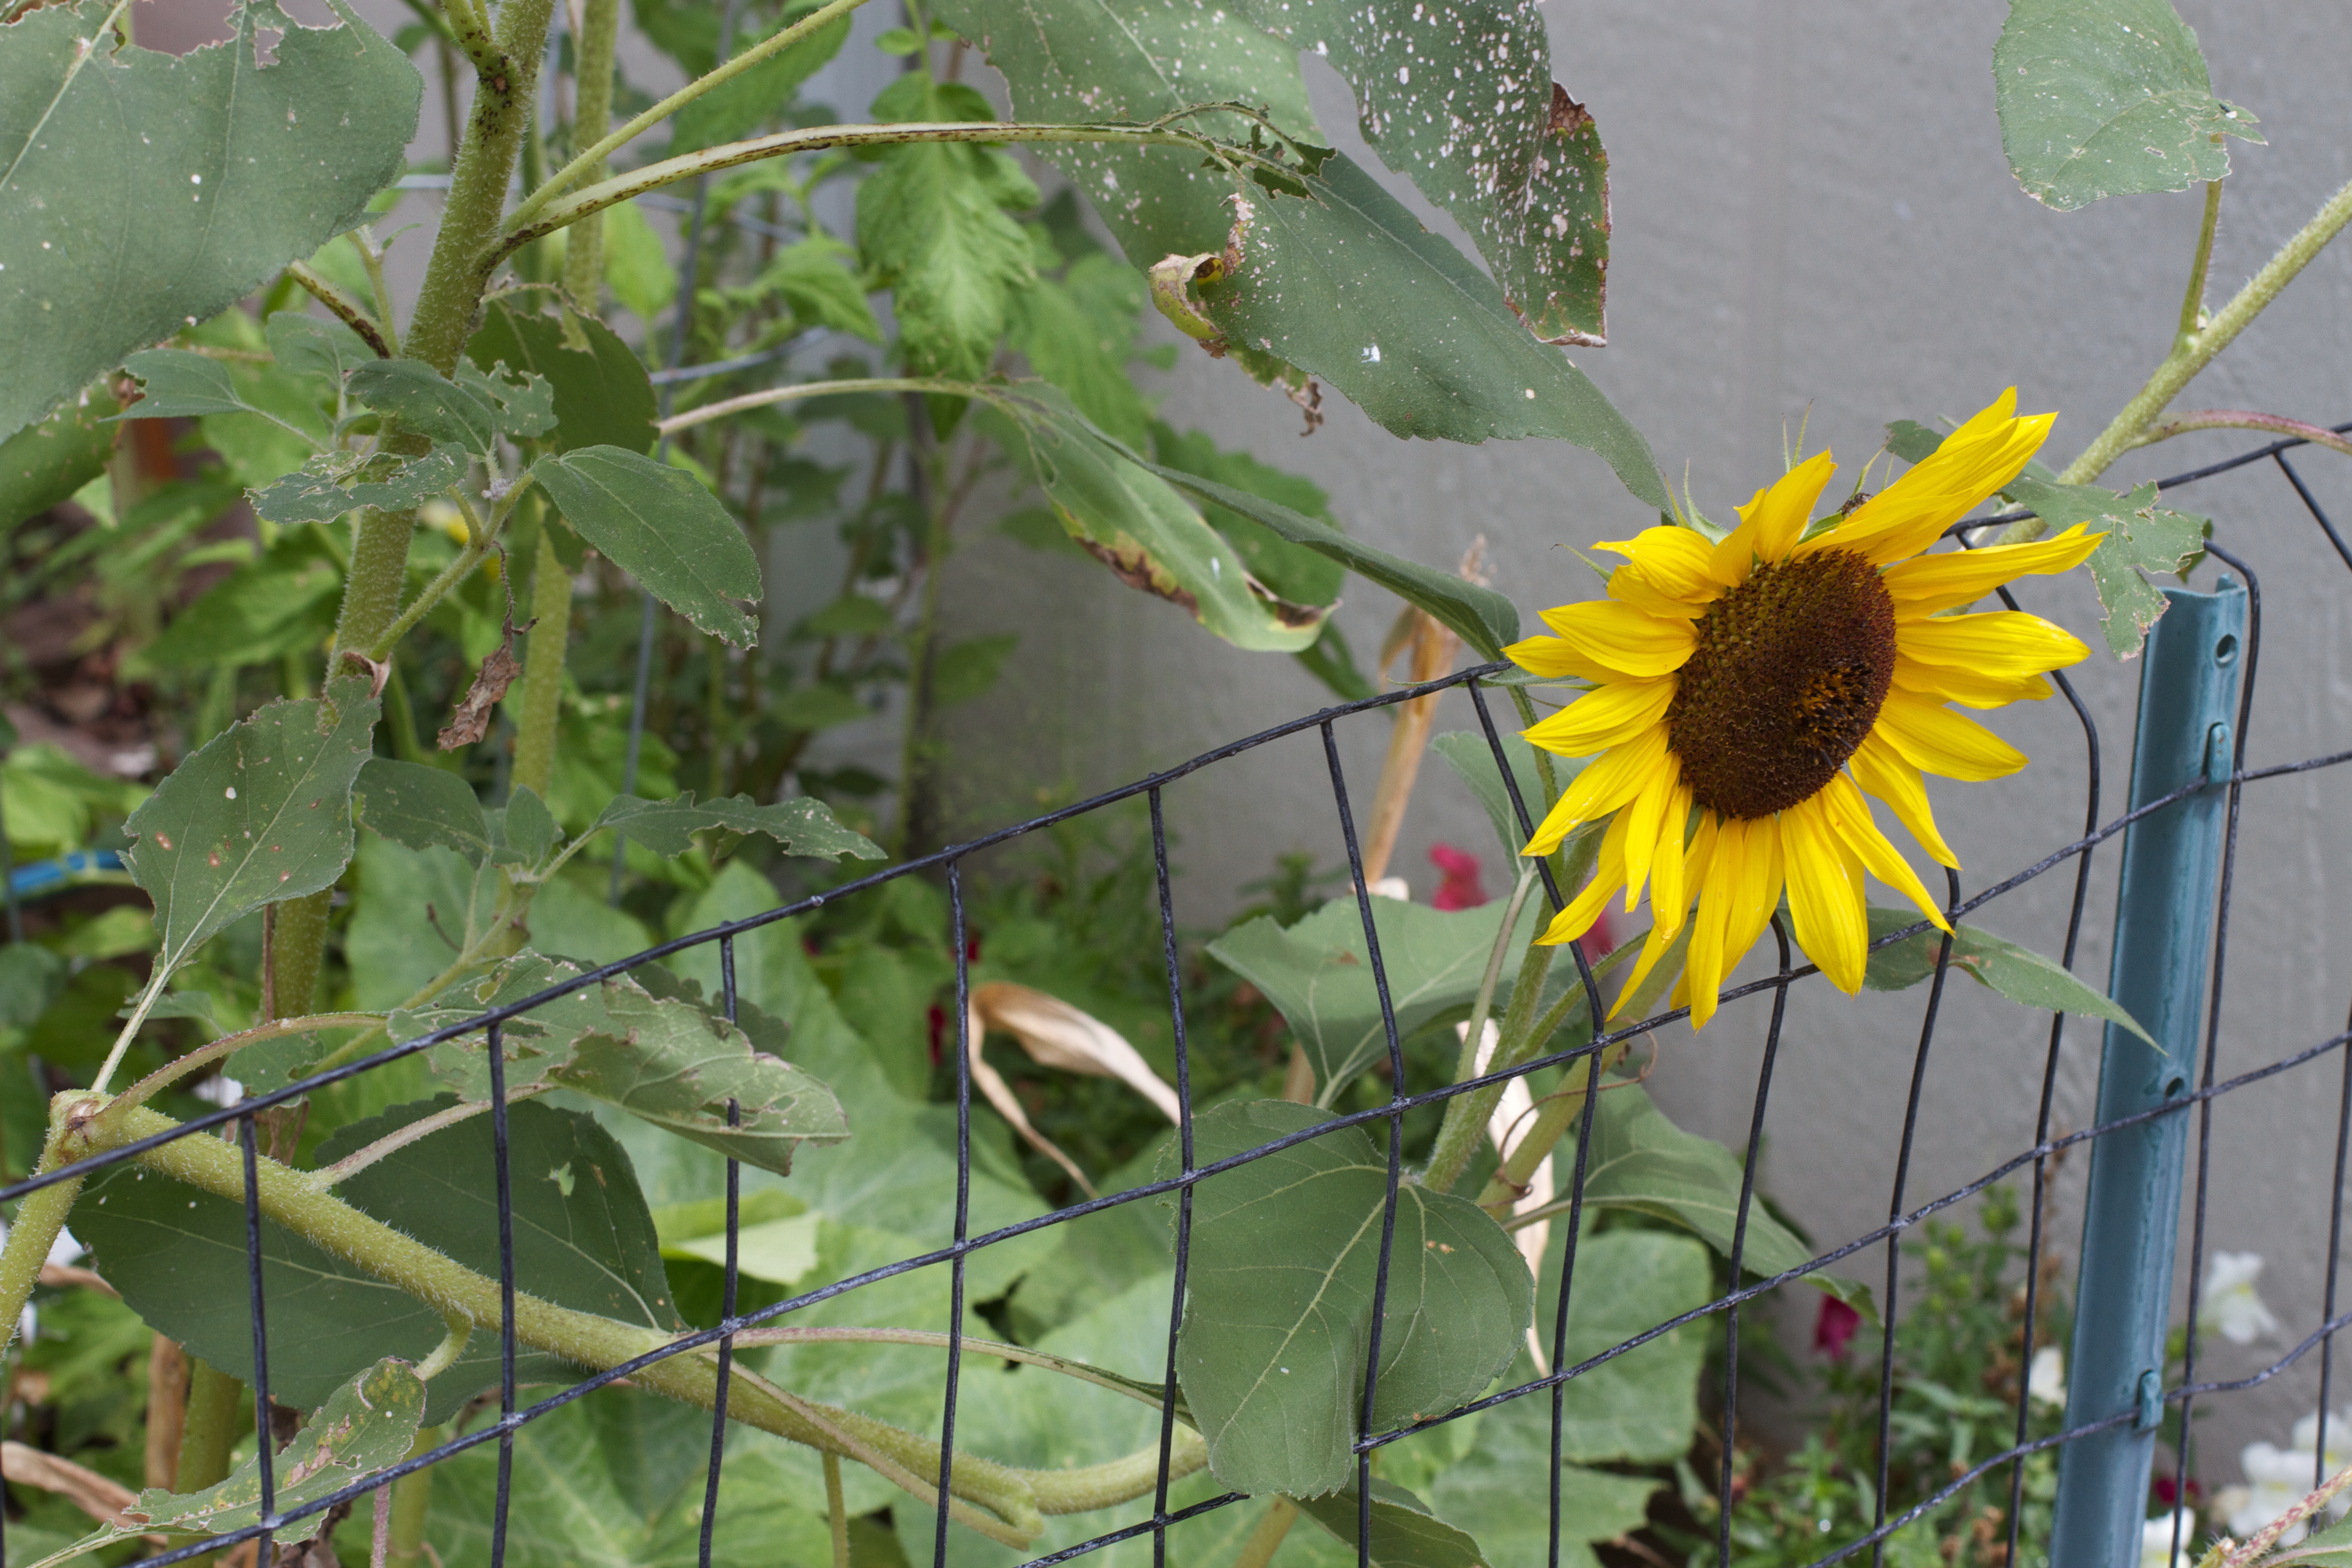
plant, flower, botany, flora, fauna, sunflower, determination, seedforward, defiance, flowering plant, daisy family, land plant